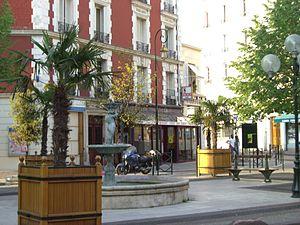
La Garenne-Colombes, également nommée localement La Garenne, est une commune française située dans le département des Hauts-de-Seine en région Île-de-France.